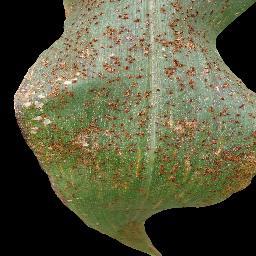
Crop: corn
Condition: (maize)_common_rust